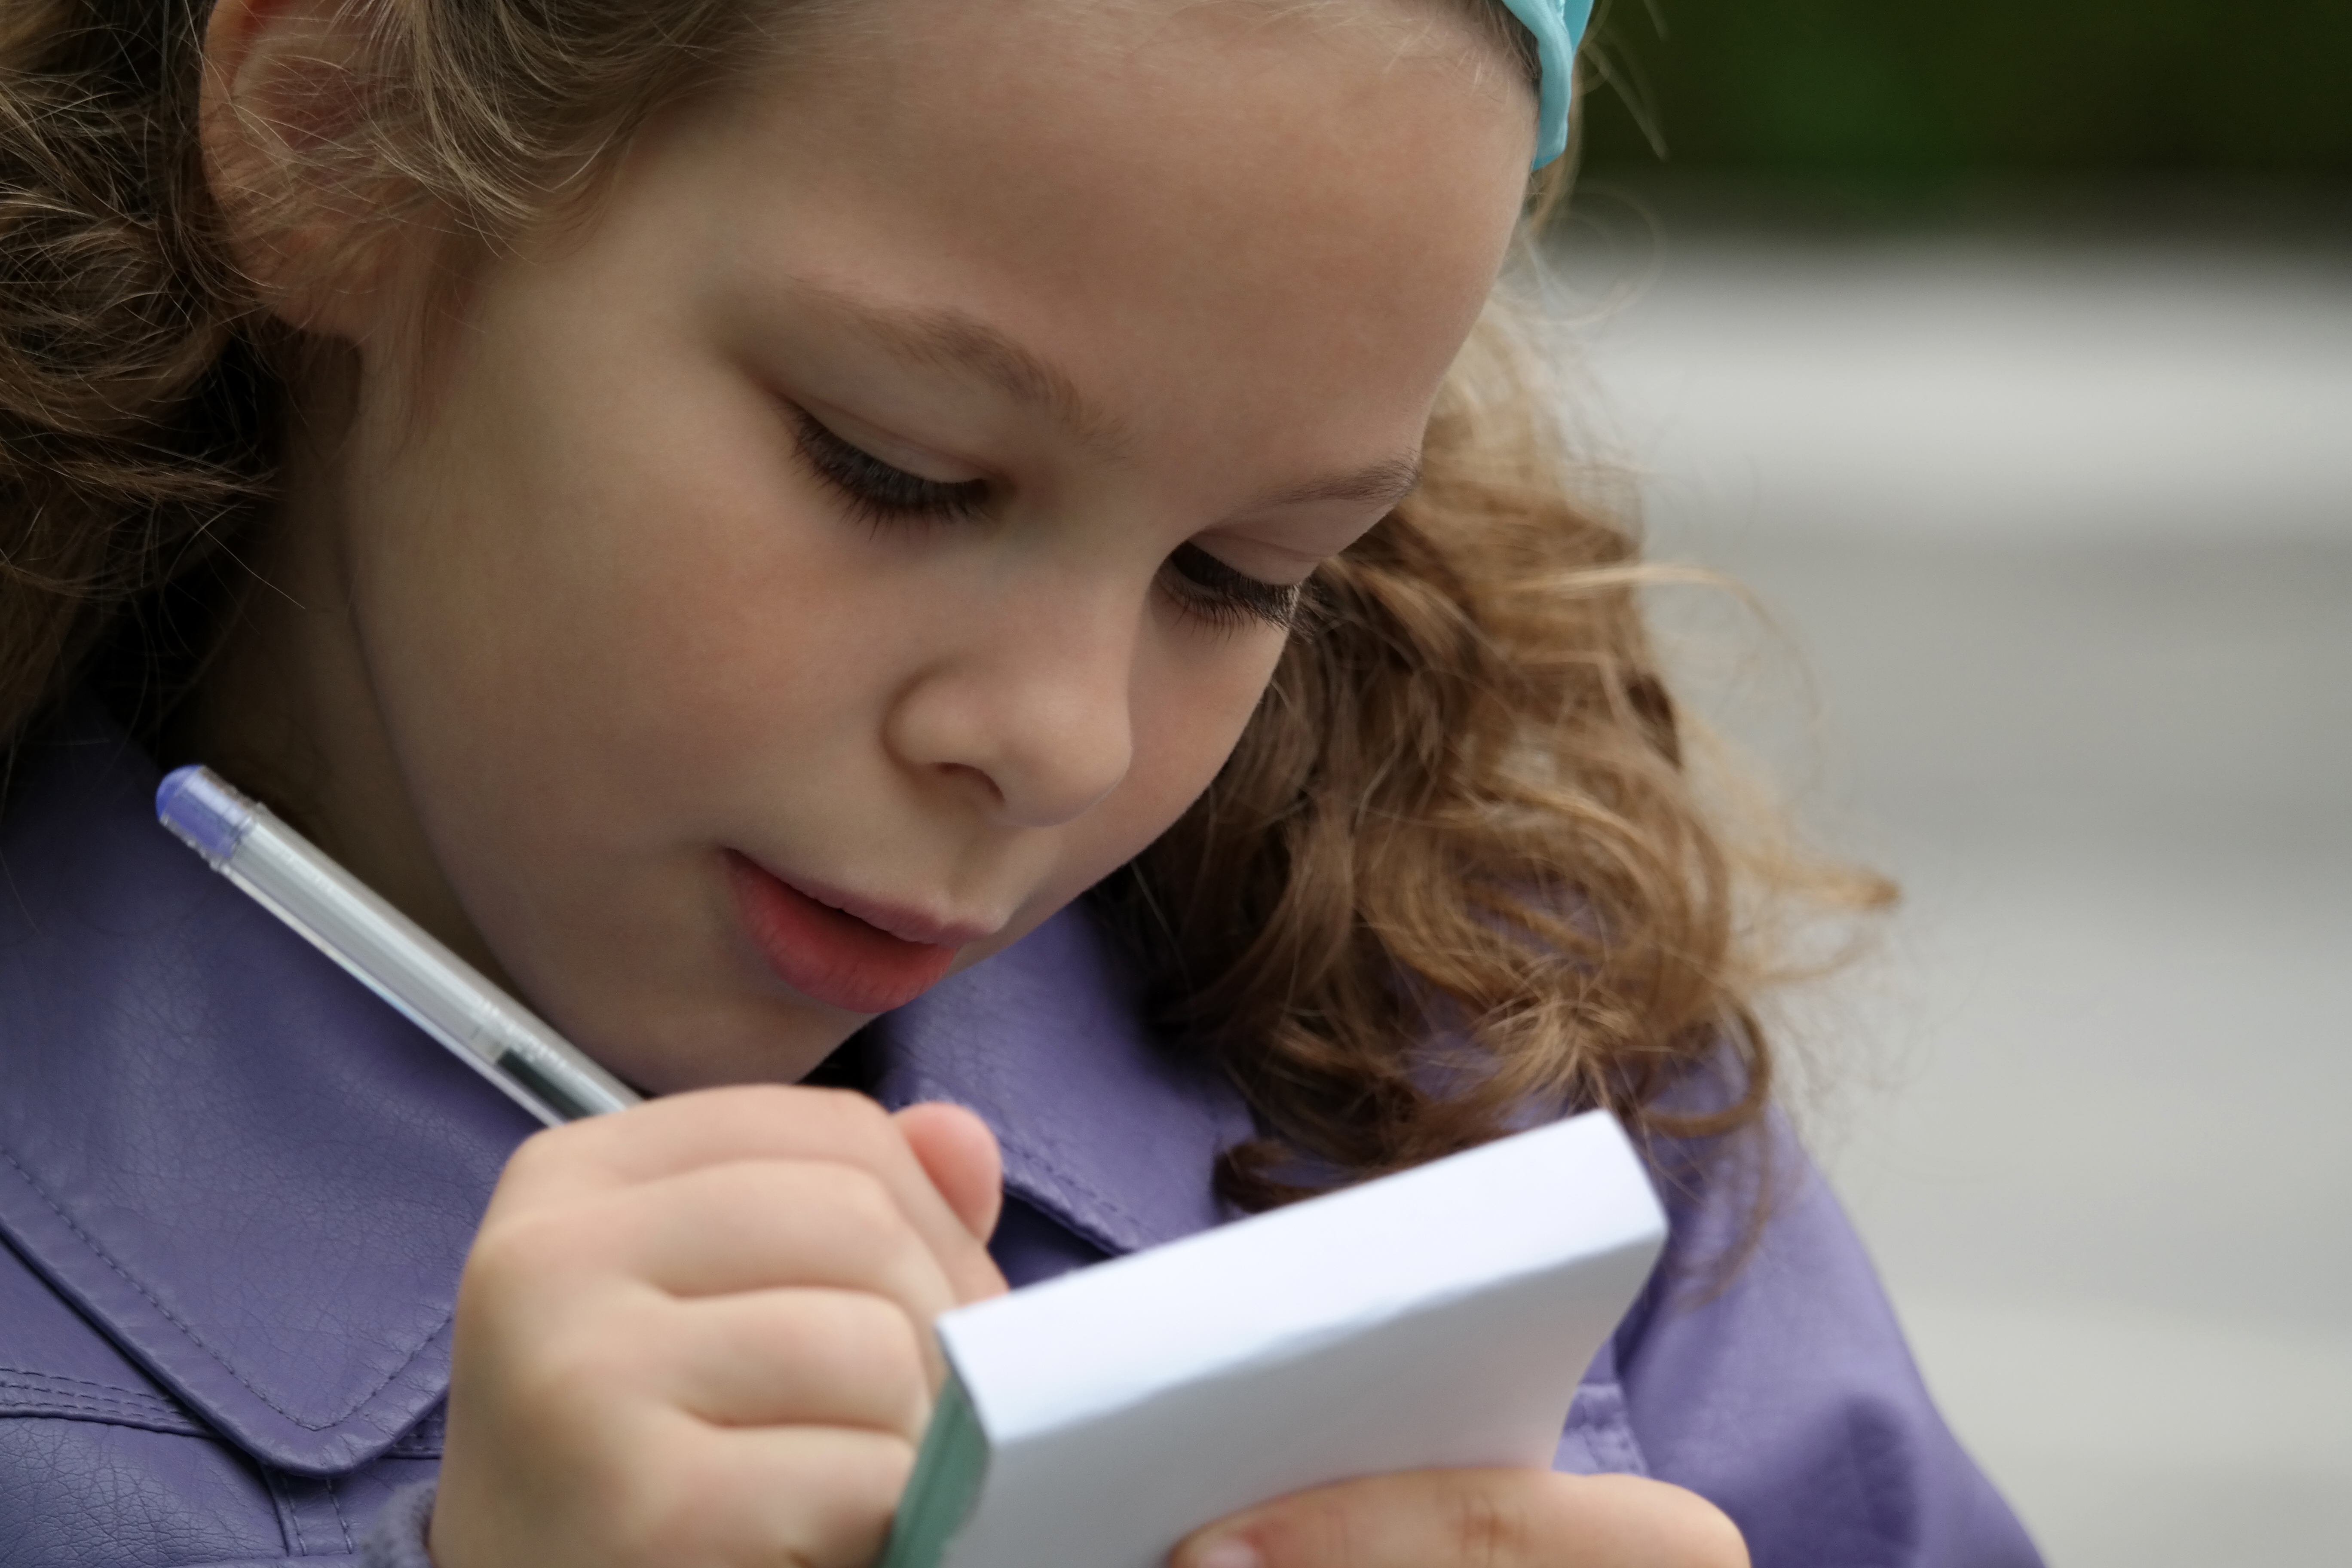
notebook, nature, book, person, girl, woman, pen, reading, portrait, think, student, child, memory, facial expression, note, education, outside, nose, drafting, infant, toddler, eye, violet, discovery, schoolboy, school, discover, learning, lesson, emotion, only, interaction, to write, duty, pedagogy, human action